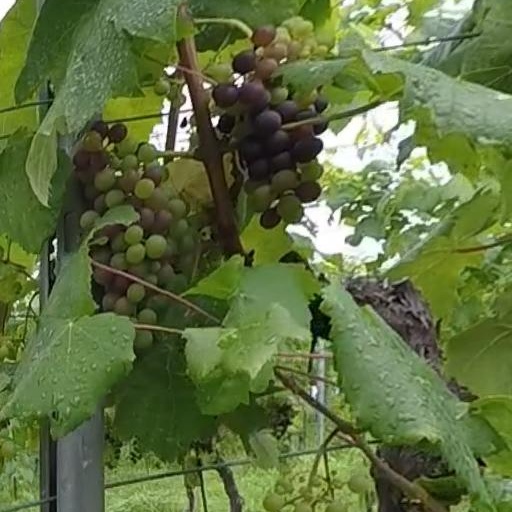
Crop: grape